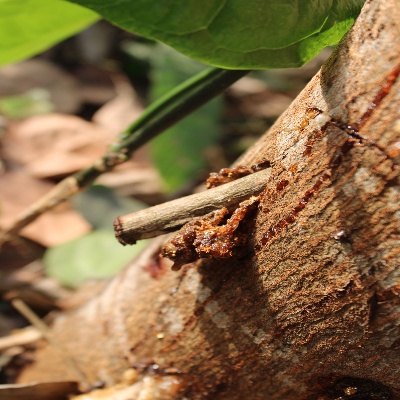
Crop: Cashew
Condition: gumosis